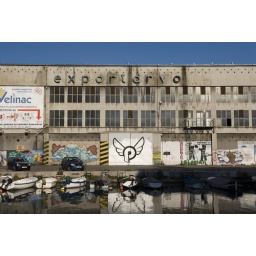
This flying &amp;quot;P&amp;quot; wall graphic was clearly made with me in mind!